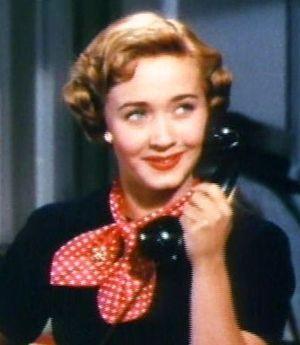
Mariage royal est un film musical américain réalisé par Stanley Donen et sorti en 1951.